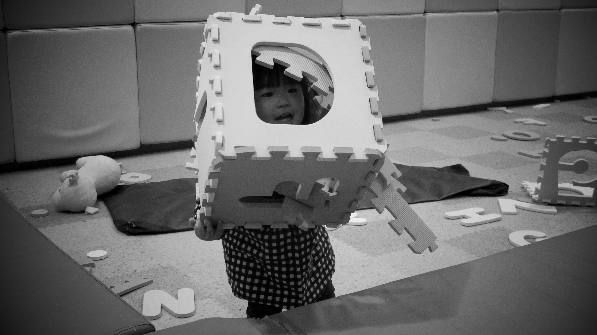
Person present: Yes